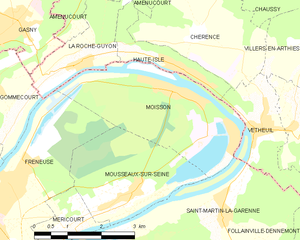
Carte des communes françaises Moisson
L'île de Haute Isle est une île située sur la Seine appartenant à Moisson.